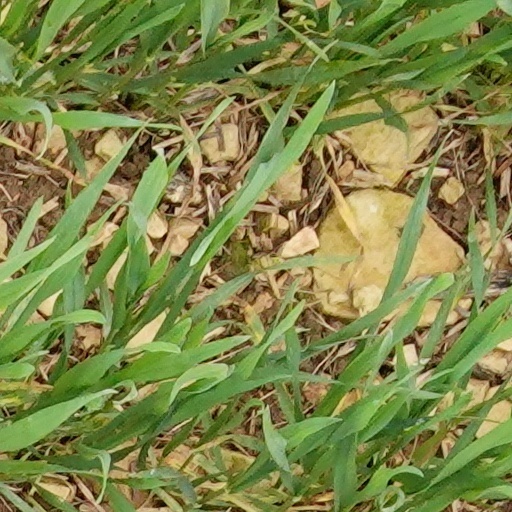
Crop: wheat